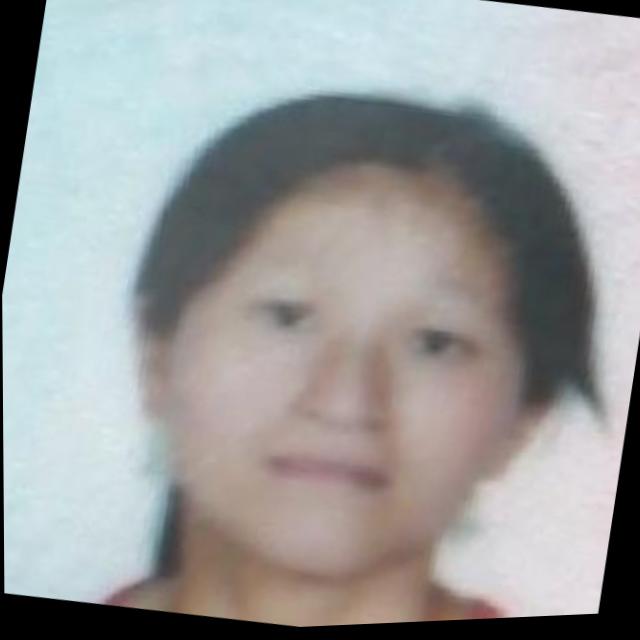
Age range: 21-44